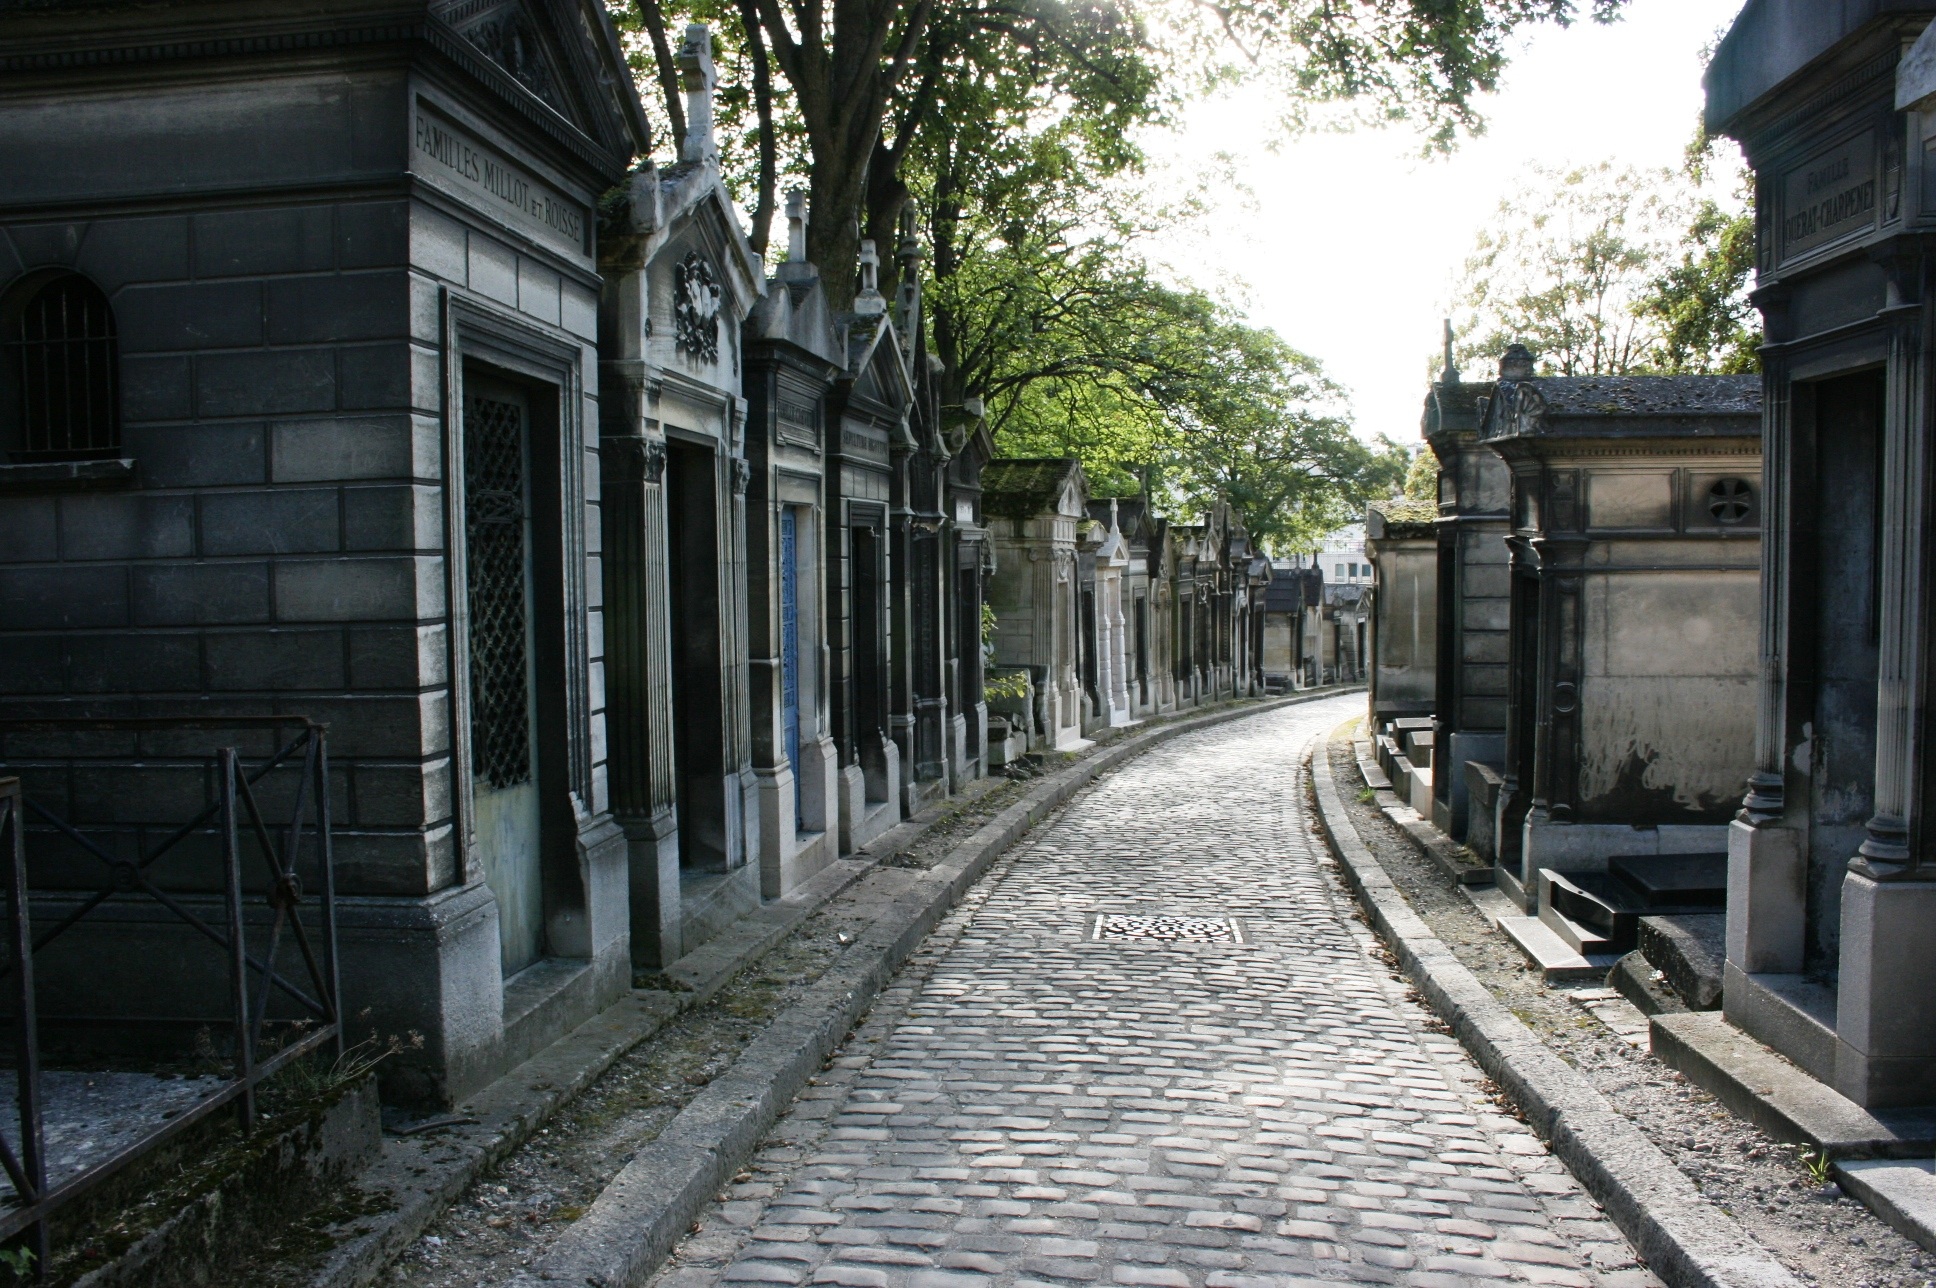
track, road, street, town, alley, paris, transport, suburb, vehicle, cemetery, lane, waterway, public transport, infrastructure, tombs, neighbourhood, pere lachaise, urban area, residential area, rolling stock